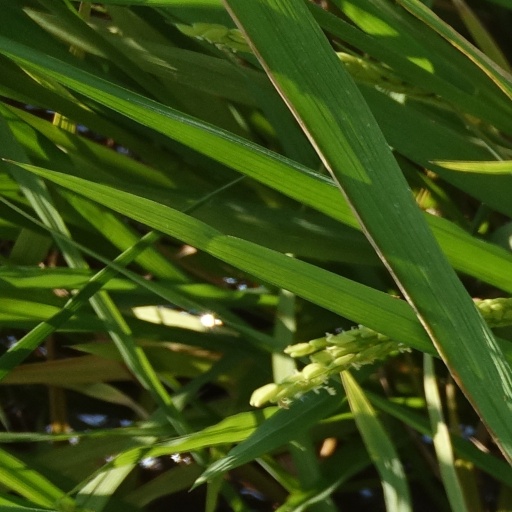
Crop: rice